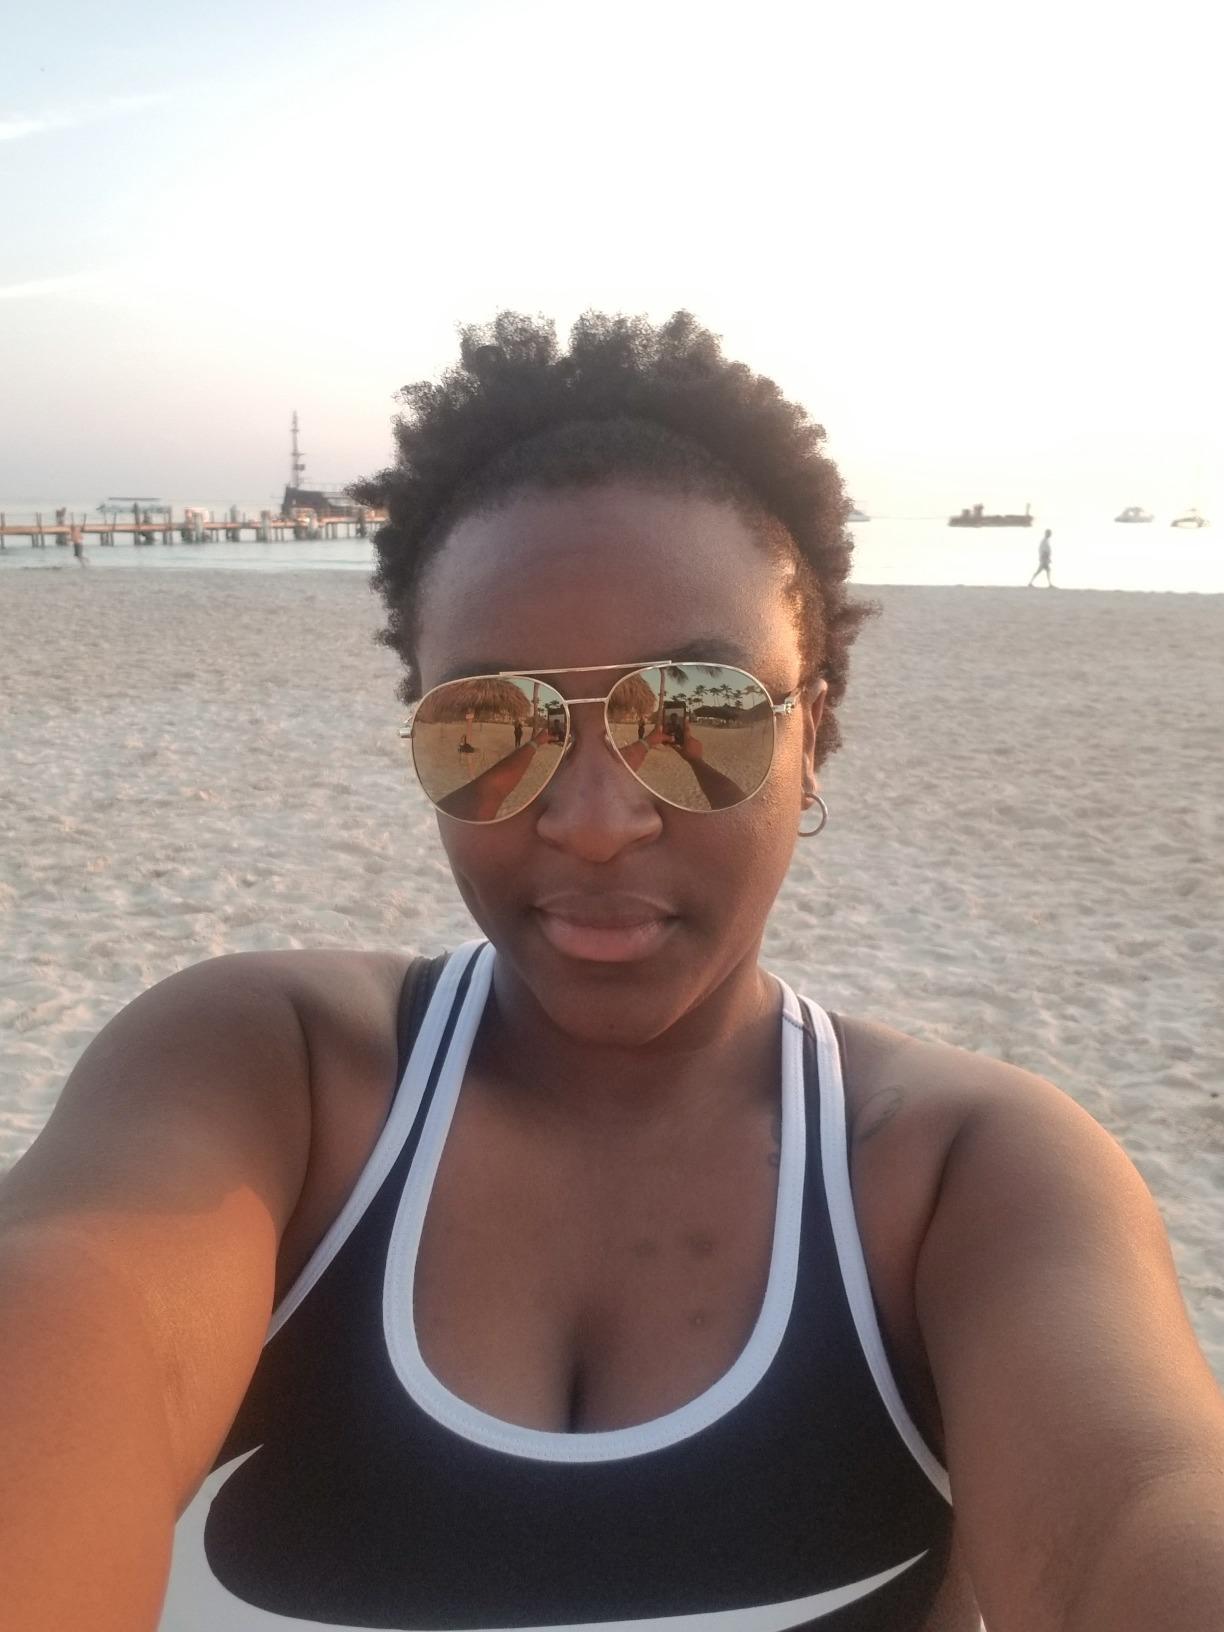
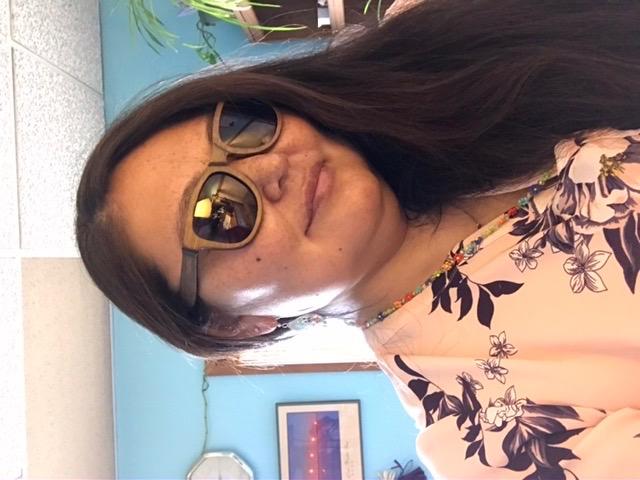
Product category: accessories_sunglasses
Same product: no